History of institutions in Mesopotamia

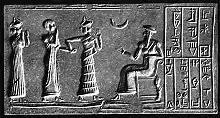
Seal mark of Ur-Namma, which reads as follows: ""Ur-Nammu, the mythical hero, king of Ur; Ḫašḫamer, patesi of Iškun-Sin, his servant"".

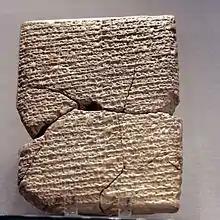
Song of Ur-Namma.

Many texts of legal order, marriage, buying and selling, loans, inheritance, and so on, are documented. There was a socially accepted code of rules of customary origin. The procedure of the oath was integrated into the practice and was sworn by the king or by a divinity. This type of procedure had the character of a promise, although there was also an oath of affirmation, which was less binding. Both oaths served as a guarantee of honesty.